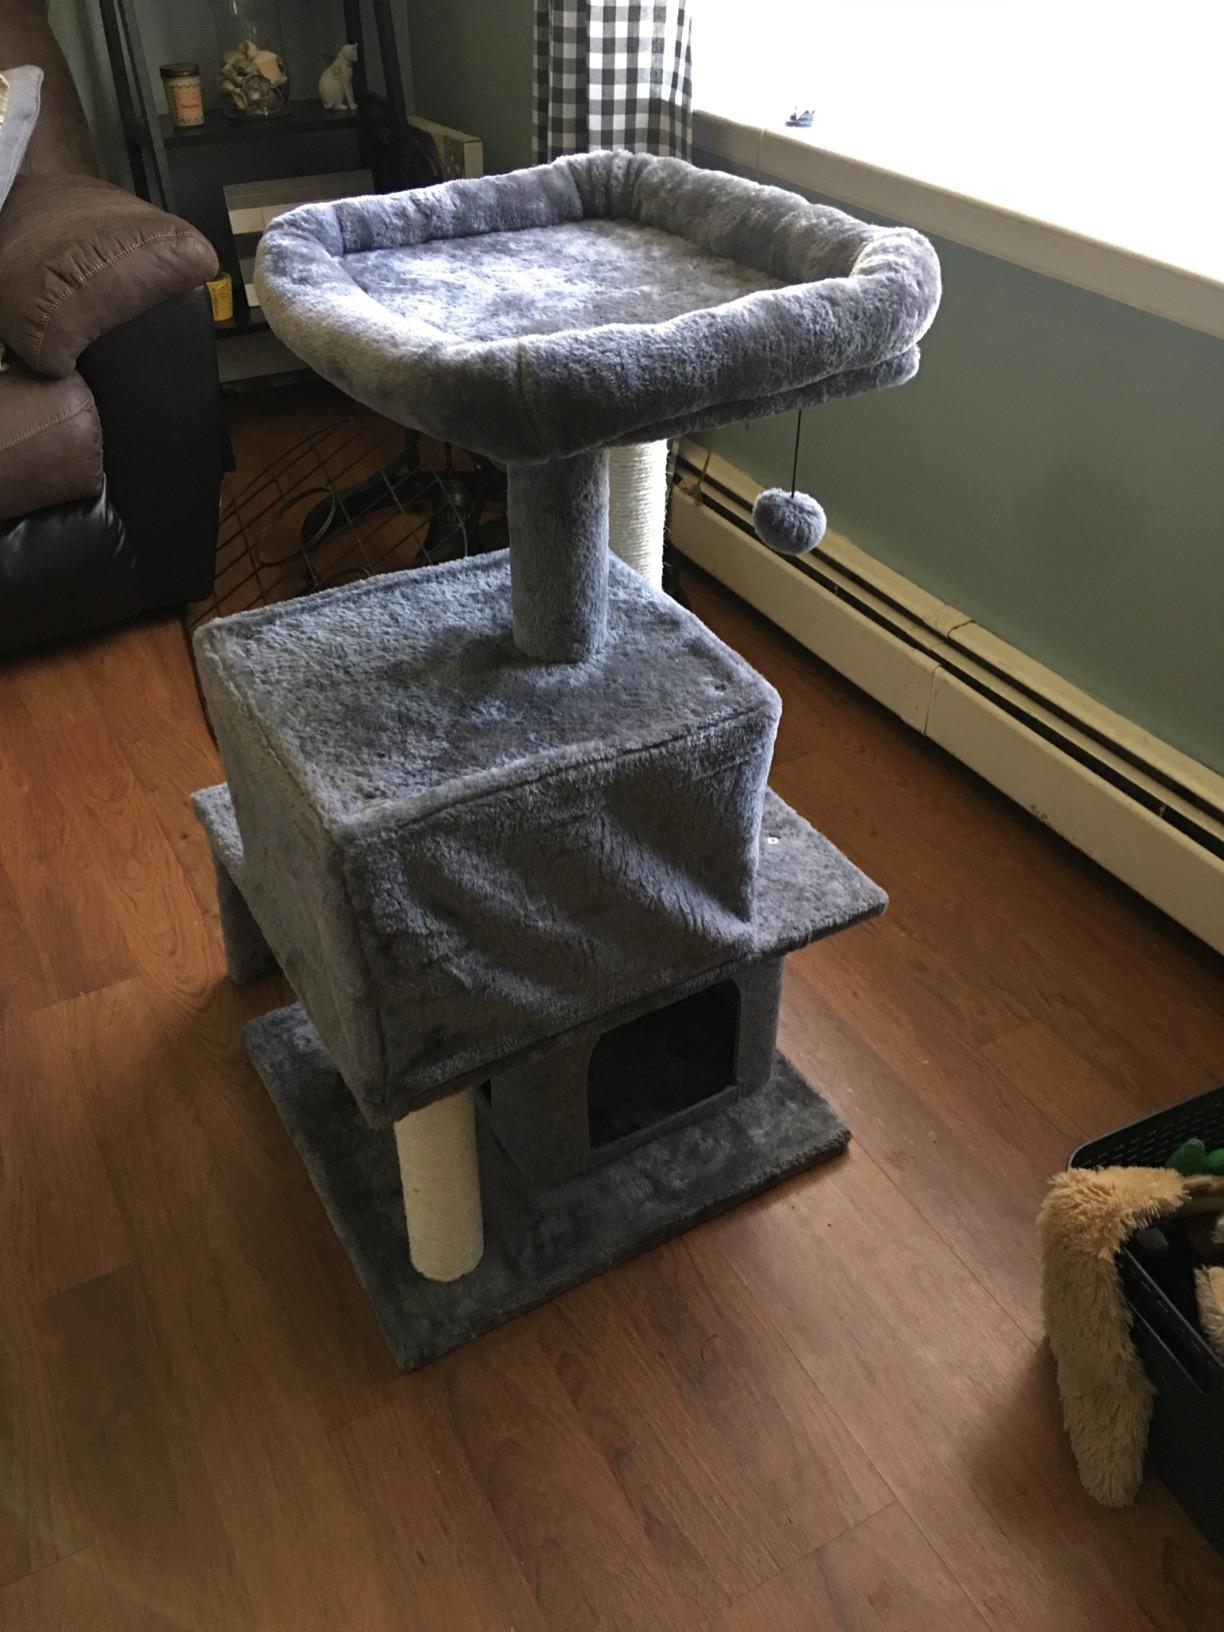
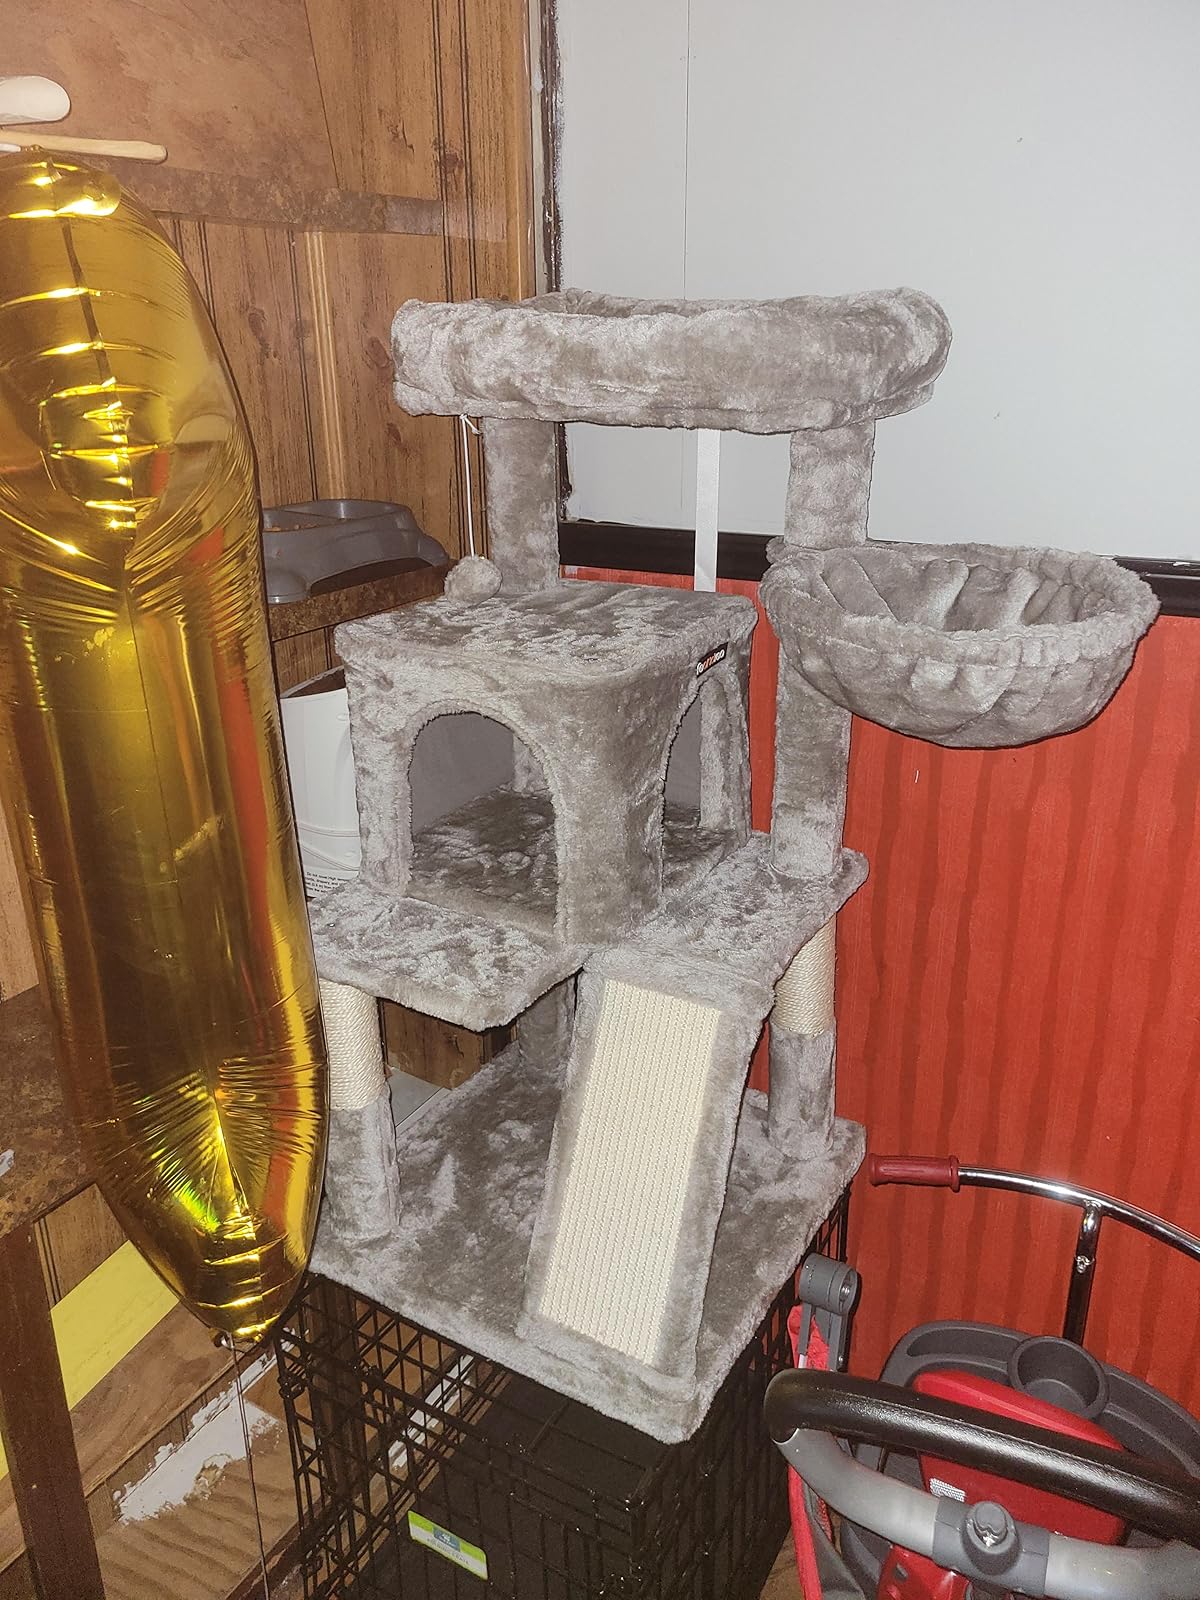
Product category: items_cat tree
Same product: no